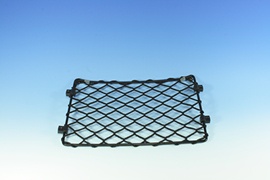
Large Door Map Pocket 41x26cm
Brand: Grayston
Category: Home & Garden > Decor > Bird & Wildlife House Accessories > Roosting Pockets